Moses

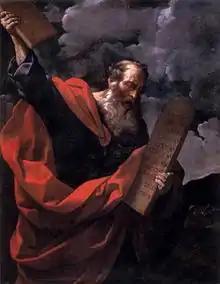
"Moses with the Tables of the Law" by Guido Reni, 1624

Moses is honored among Jews today as the "lawgiver of Israel": he delivered several sets of laws in the course of the Torah. The first is the Covenant Code, the terms of the covenant which God offers to the Israelites at Mount Sinai. Embedded in the covenant are the Decalogue (the Ten Commandments, Exodus 20:1–17), as well as the Book of the Covenant (Exodus 20:22–23:19). The entire Book of Leviticus constitutes a second body of law, the Book of Numbers begins with yet another set, and the Book of Deuteronomy another.